Matt Cassel

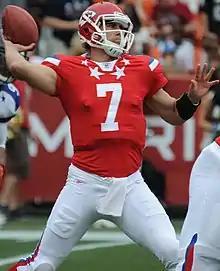
Cassel at the 2011 Pro Bowl

In January 2011, Cassel was named as an alternate to the Pro Bowl in place of an injured Tom Brady.